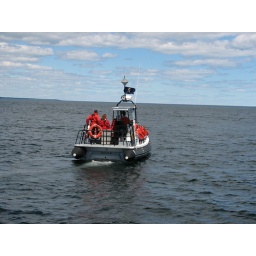
Our speed boat for whale watching in the ocean